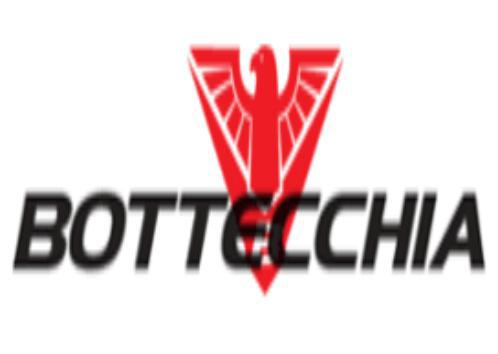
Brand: bottecchia
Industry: Transportation